Tezcatlipoca (DC Comics)

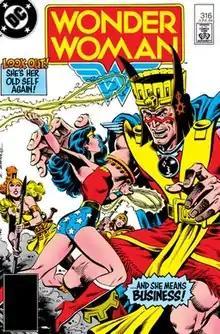
Tezcatlipoca I on the cover of "Wonder Woman" (vol. 1) #316 (June 1984); art by Eduardo Barreto.

Tezcatlipoca is a name used by two distinct fictional characters appearing as supervillains in DC Comics publications and related media.